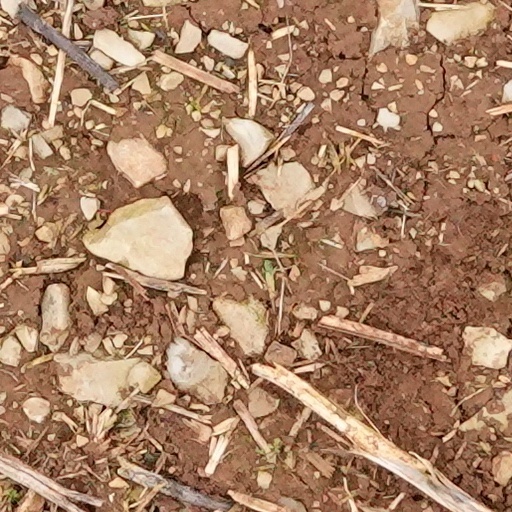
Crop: wheat